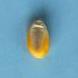
Maize quality: Good